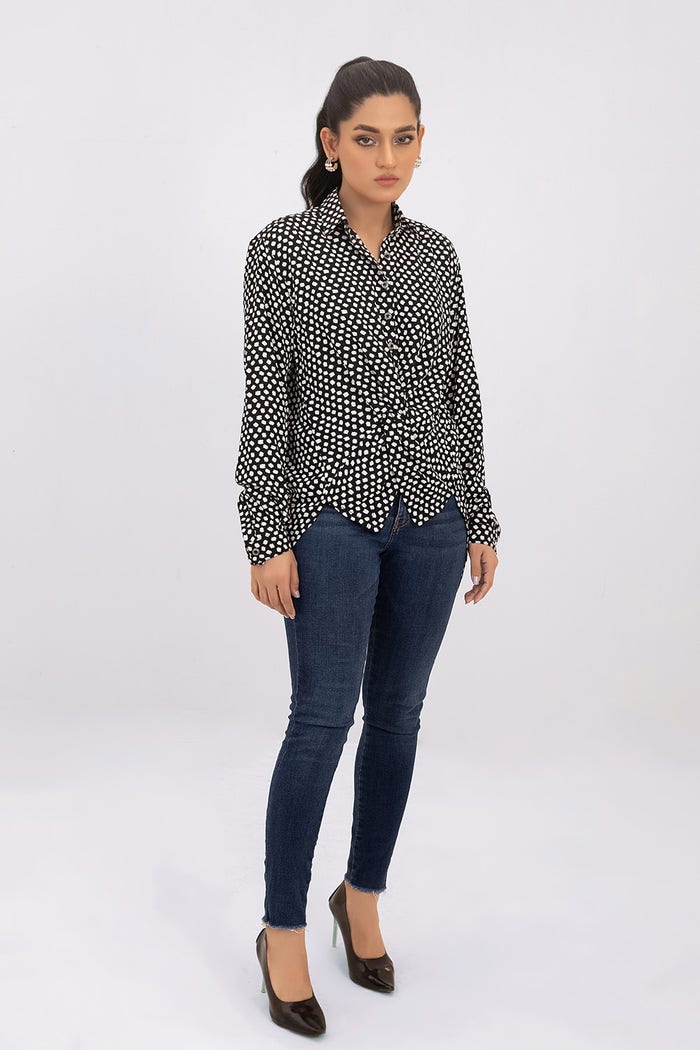
black multi dot print tee